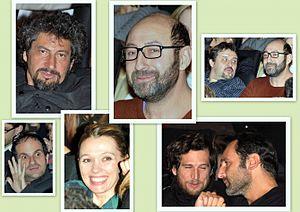
De gauche à droite et de haut en bas
Le Siffleur est un film français réalisé par Philippe Lefebvre, qui est sorti au cinéma le 6 janvier 2010. Il est adapté d'un roman policier de Laurent Chalumeau.